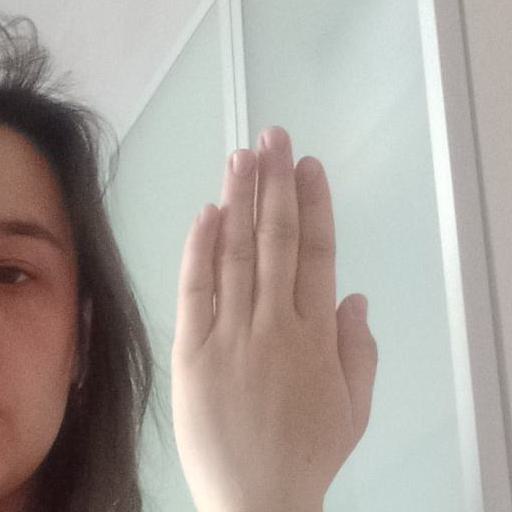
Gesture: stop_inverted